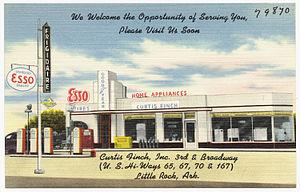
Frigidaire est une marque déposée créée par General Motors en 1918. Le nom « Frigidaire » a été choisi par William Crapo Durant, le fondateur de cette société.